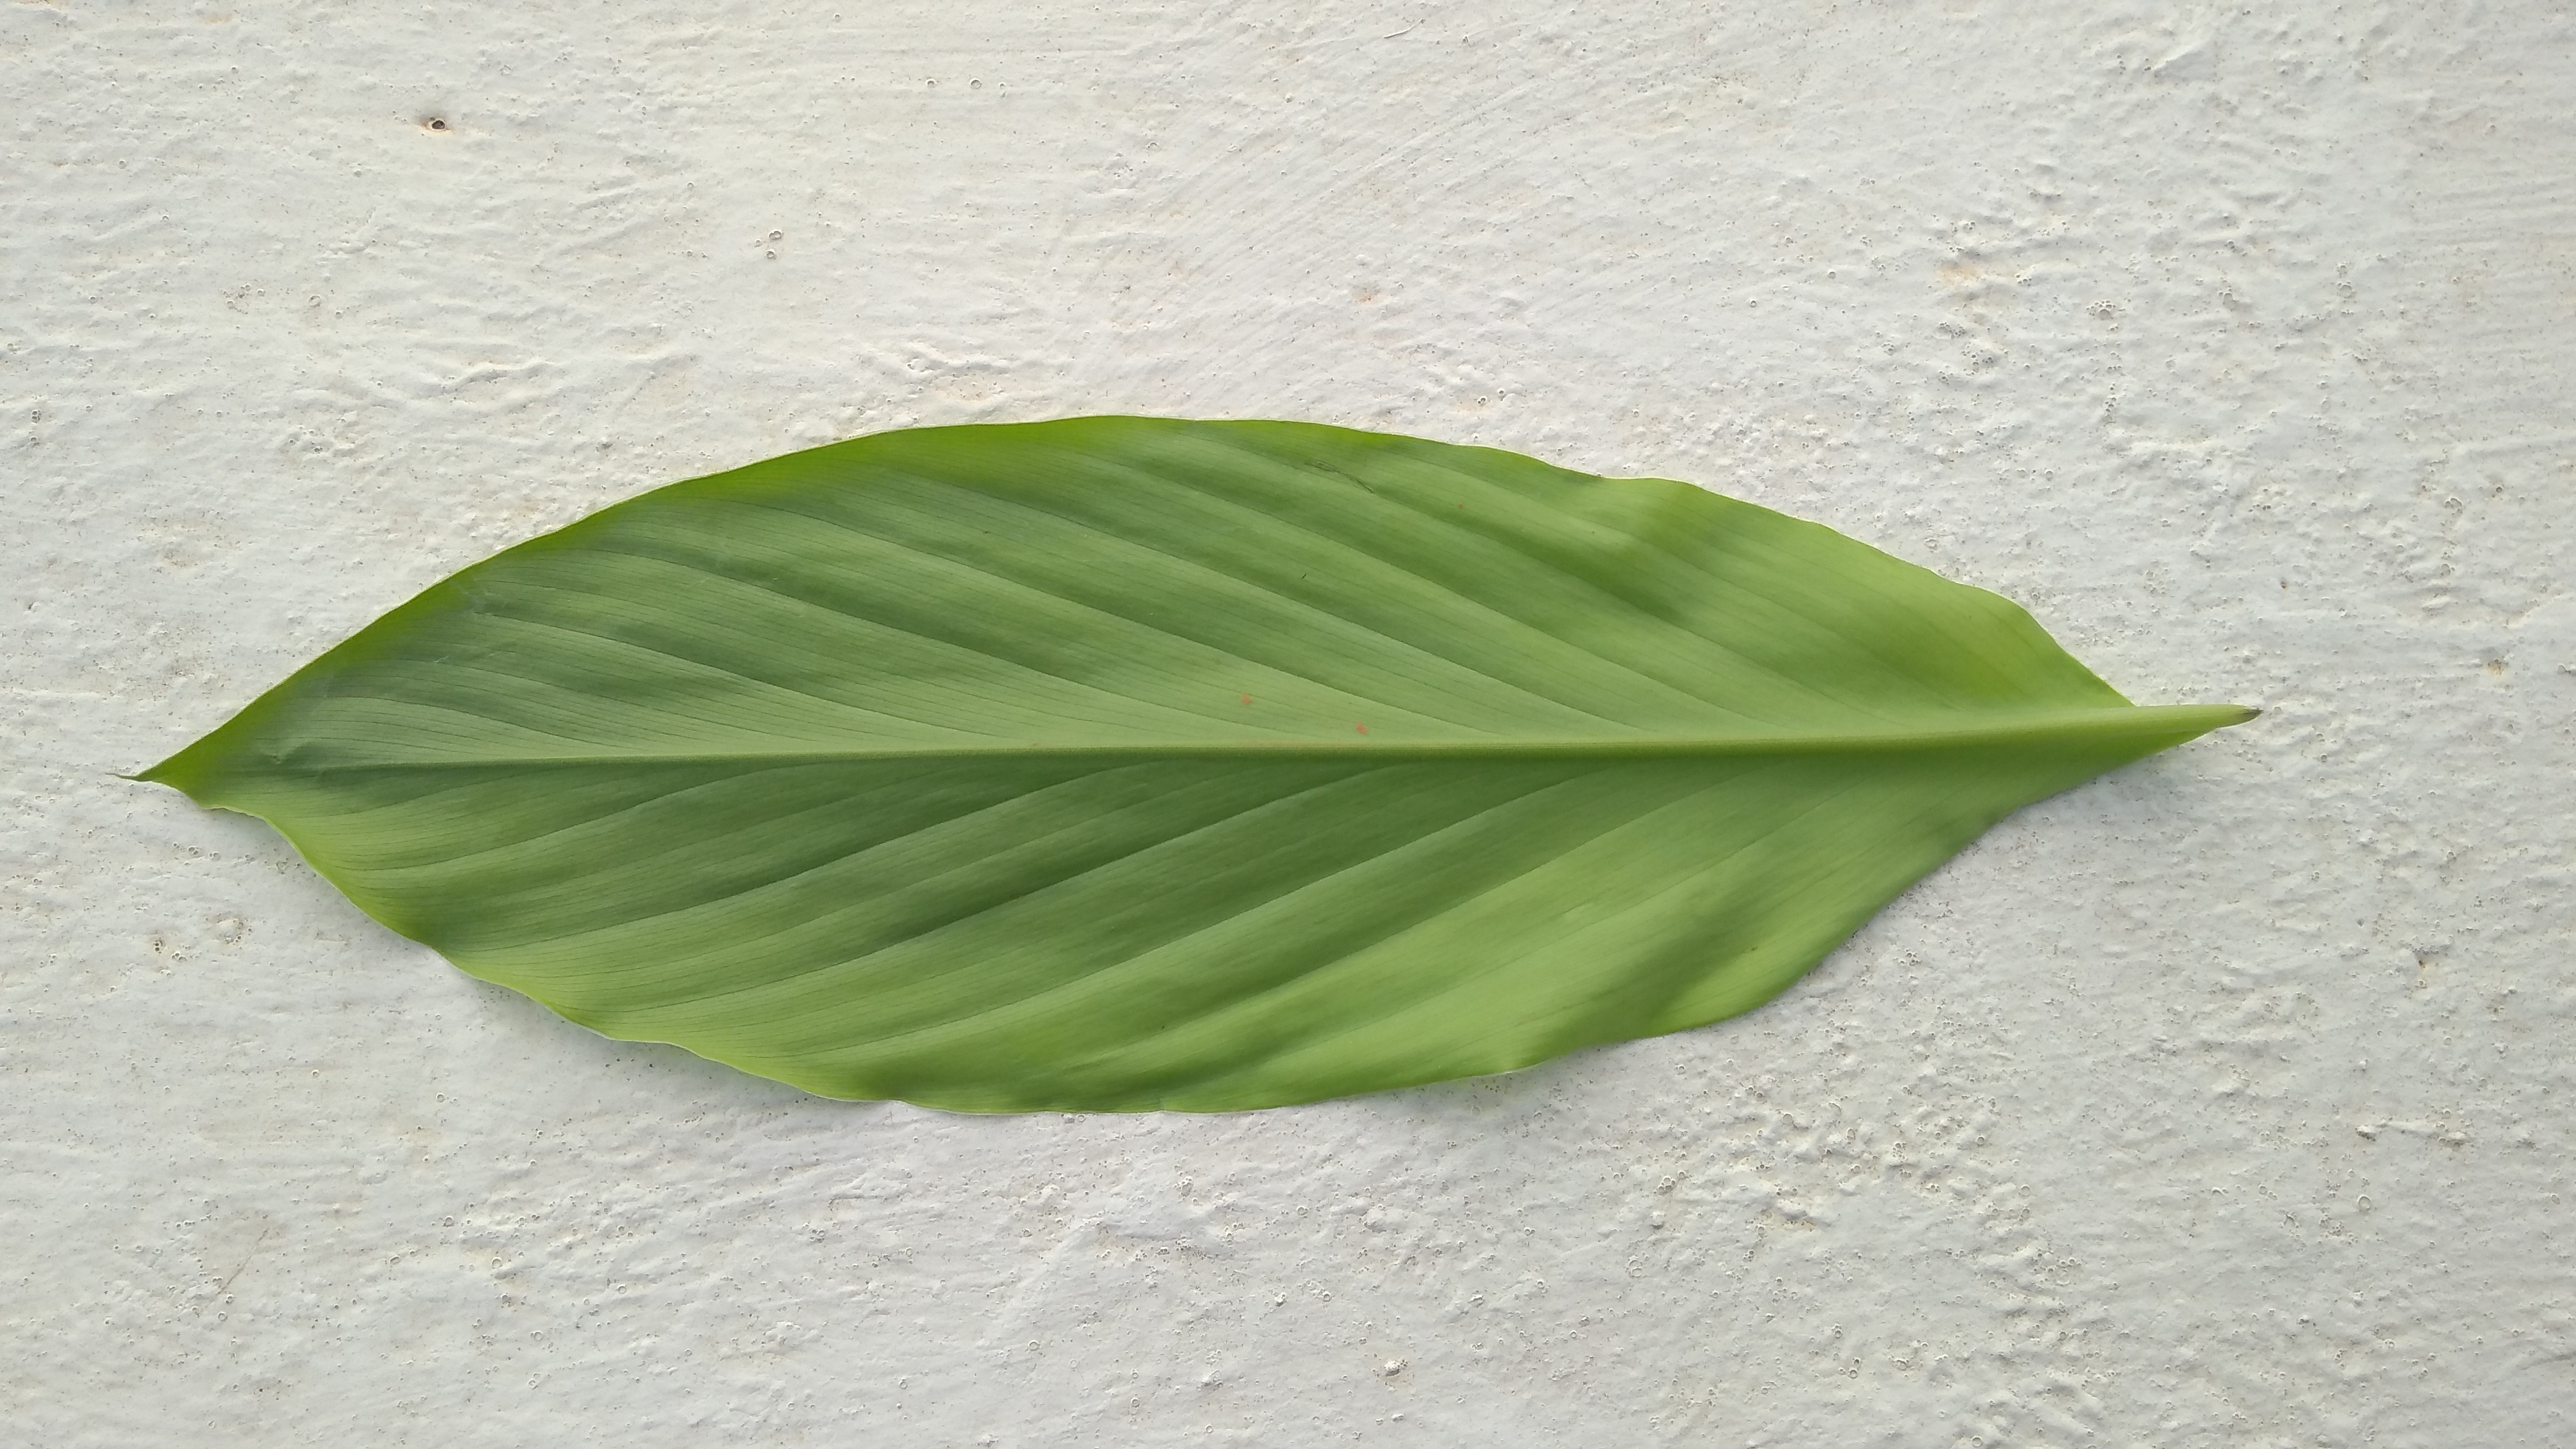
Plant: Turmeric